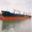
Label: ship